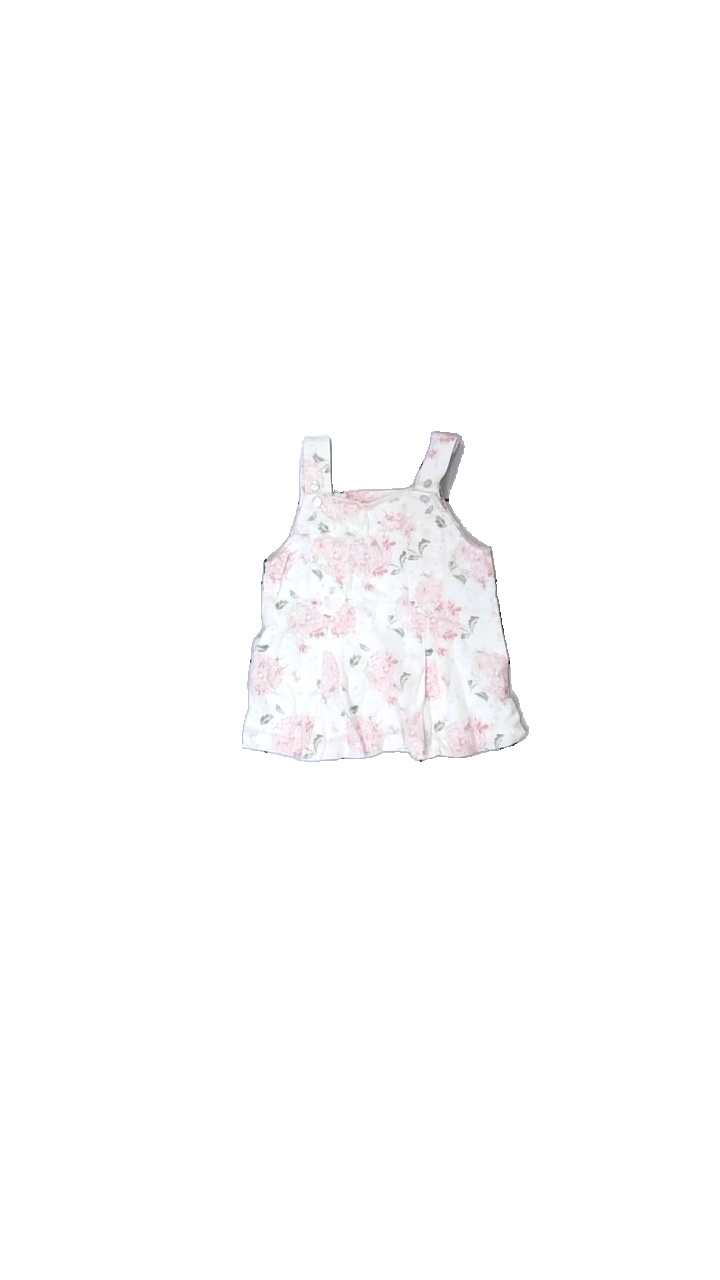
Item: Dress (Children)
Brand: Noa Noa Mellan
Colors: White, Pink
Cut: Regular
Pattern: Floral print
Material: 100% cotton
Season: All
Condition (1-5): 3
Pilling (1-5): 4
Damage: Small stain
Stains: Minor
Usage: Reuse
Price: <50